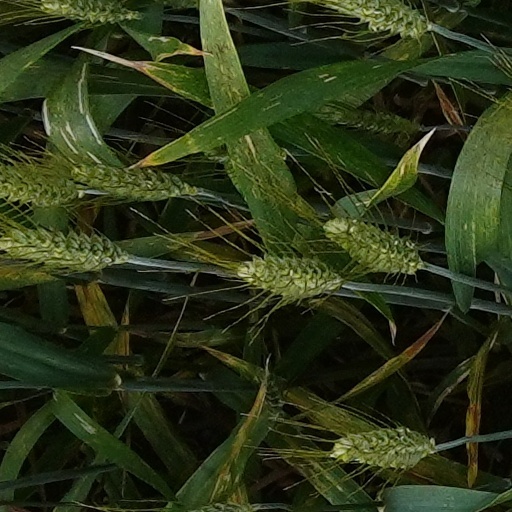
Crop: wheat